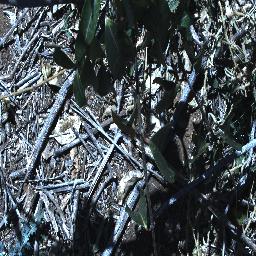
Label: rubber_vine